Civilian Conservation Corps

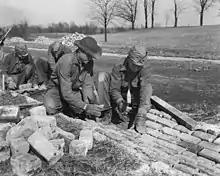
CCC workers constructing a road in what is now Cuyahoga Valley National Park, 1933

The American public made the CCC the most popular of all the New Deal programs. Sources written at the time claimed an individual's enrollment in the CCC led to improved physical condition, heightened morale, and increased employability. The CCC also led to a greater public awareness and appreciation of the outdoors and the nation's natural resources, and the continued need for a carefully planned, comprehensive national program for the protection and development of natural resources.